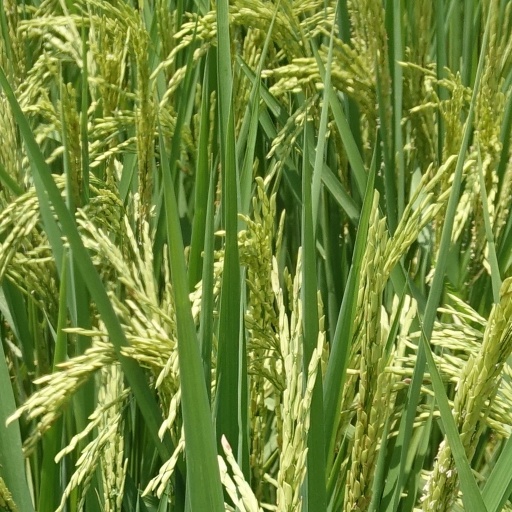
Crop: rice